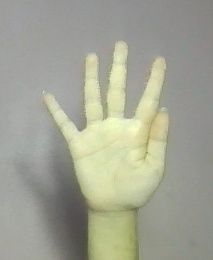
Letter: sheen